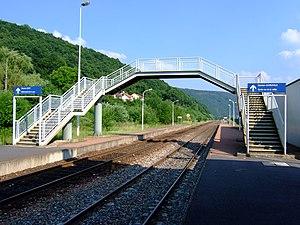
Les quais et le passage surélevé gare de Bogny-sur-Meuse
La gare de Bogny-sur-Meuse est une gare ferroviaire française de la ligne de Soissons à Givet, située sur le territoire de la commune de Bogny-sur-Meuse, dans le département des Ardennes en région Grand Est.